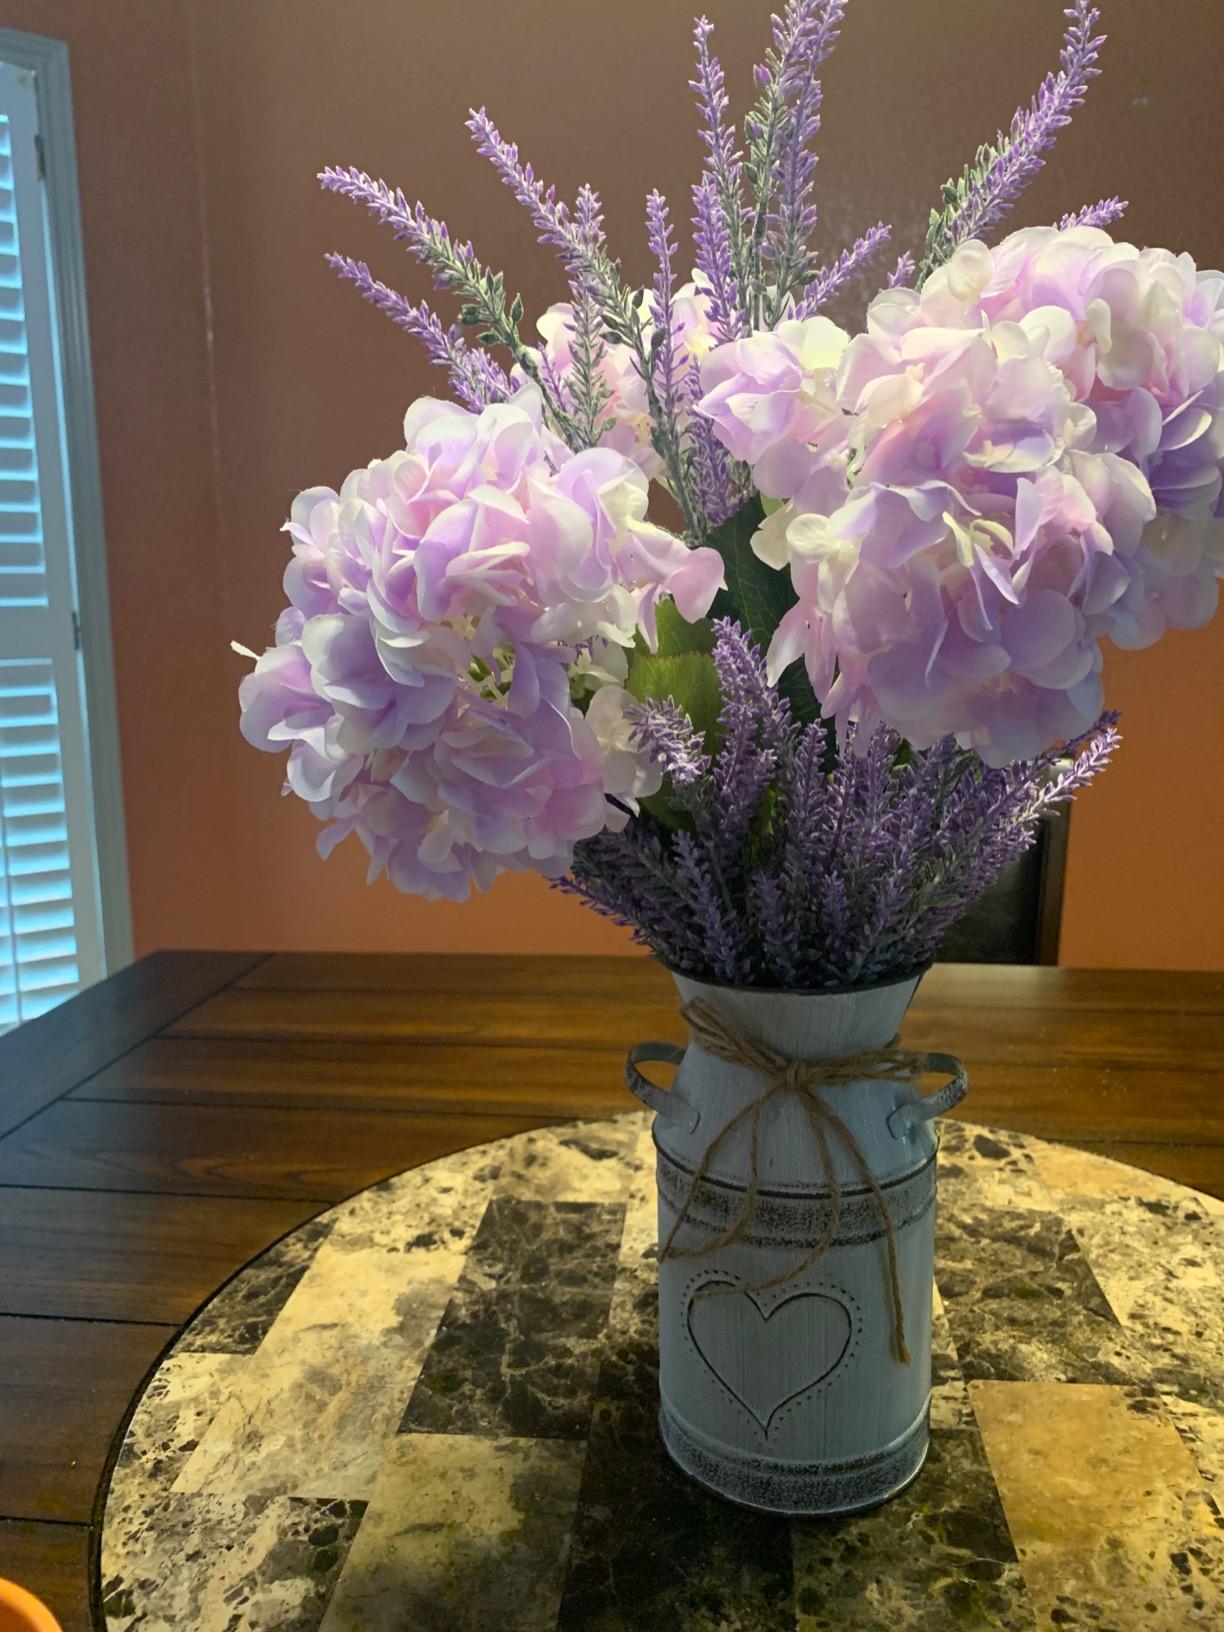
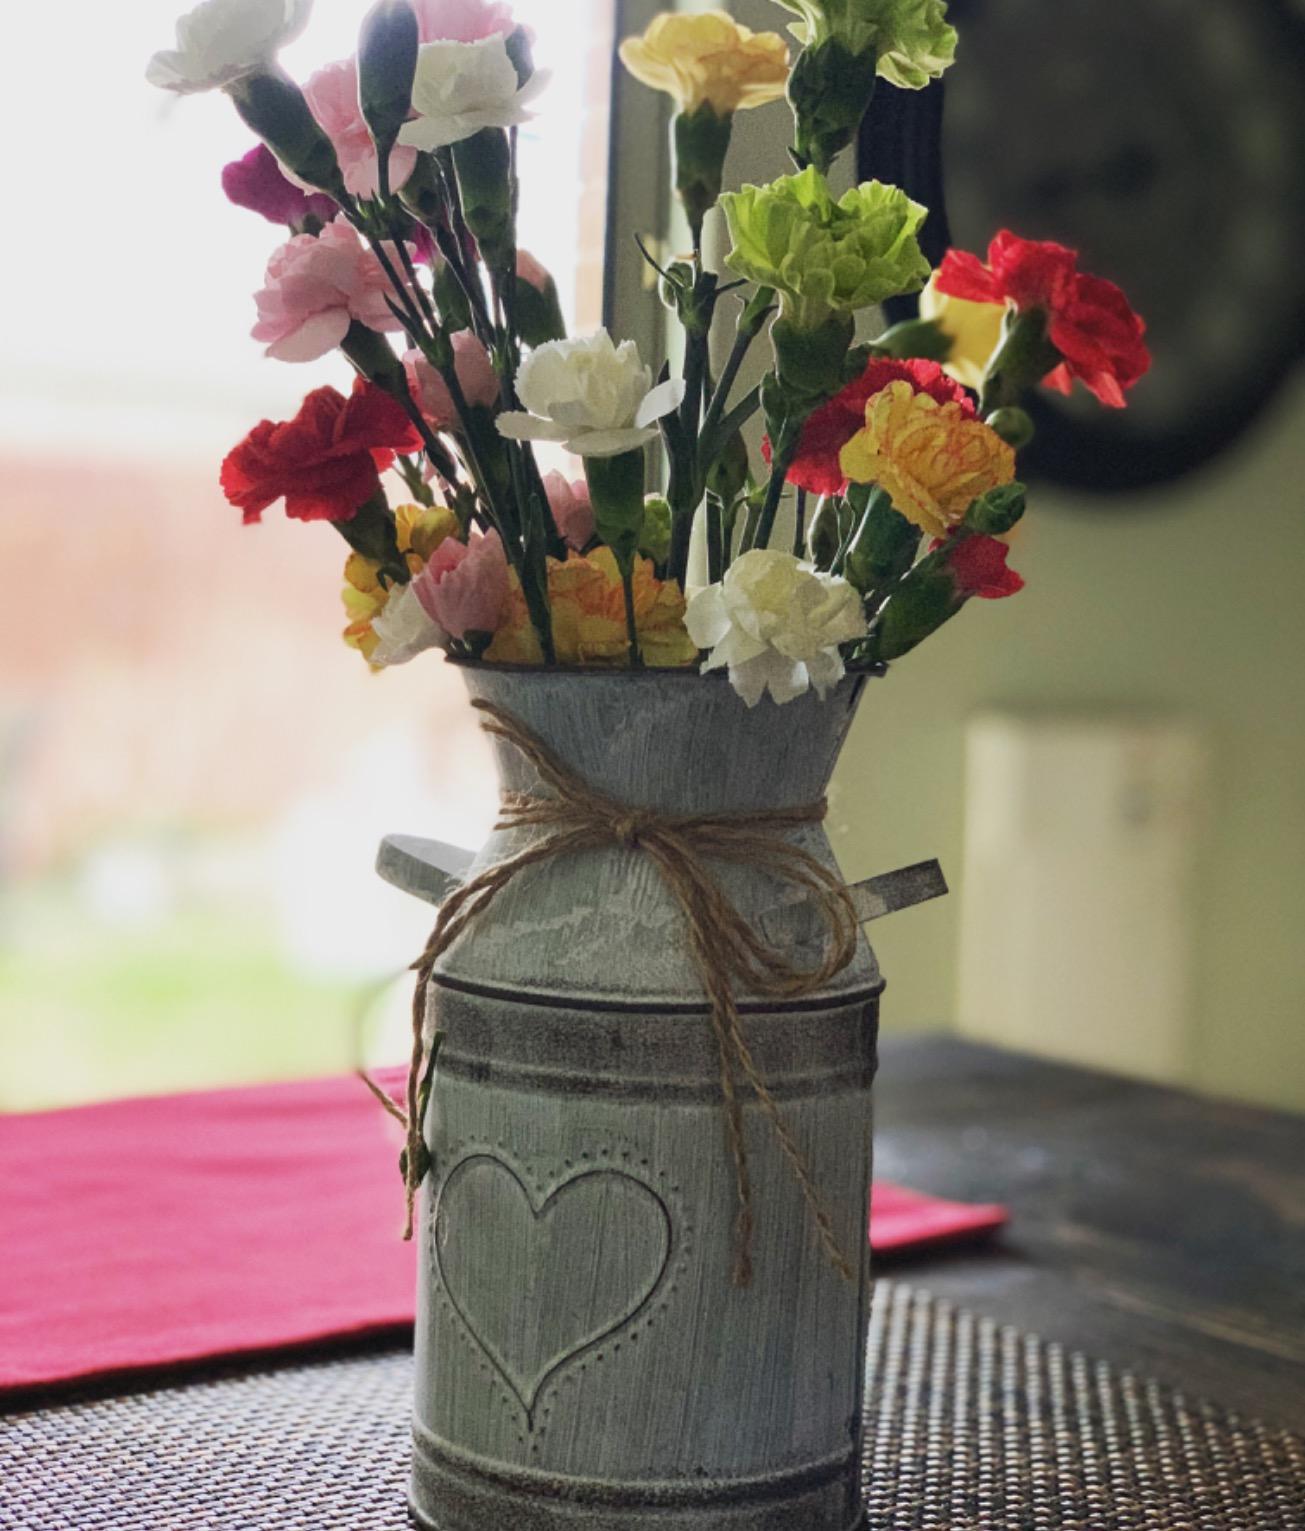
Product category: vase
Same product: yes